Water supply and sanitation in Mexico

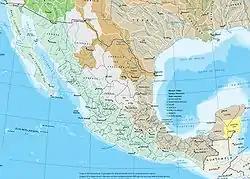
Rivers in Mexico

"Source": WHO/UNICEF Joint Monitoring Program (JMP/2010). Data for water and Sanitation based on the WHO World Health Survey (2003) and the Census (2000).